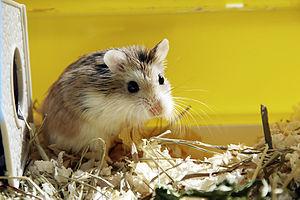
Le Hamster de Roborovski, ou Hamster nain de Roborovski, parfois orthographié Roborowski, est une espèce de mammifères rongeurs de la famille des Cricetidae. C'est un hamster nain qui a été découvert par Konstantin Satunin en 1903 dans les steppes et les zones désertiques de Mongolie et du nord de la Chine. C'est un micromammifère craintif qui est parfois élevé en captivité dans les laboratoires ou comme animal de compagnie.